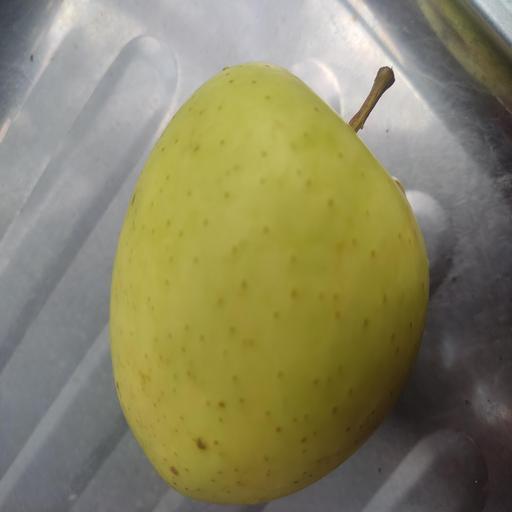
Crop type: Apple_Golden Delicious